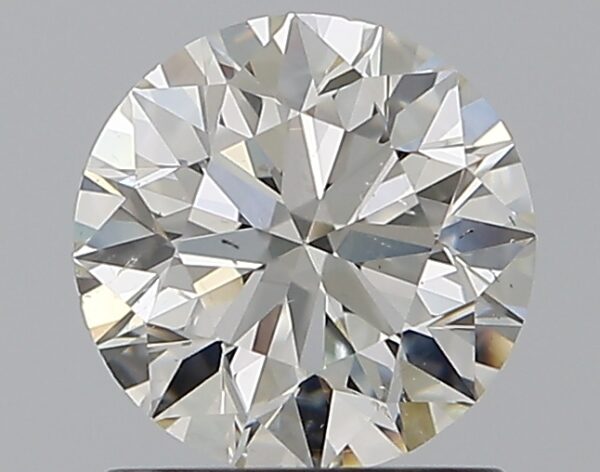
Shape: round
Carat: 1
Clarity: SI1
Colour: J
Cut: EX
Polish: VG
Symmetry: EX
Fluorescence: M
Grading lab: GIA
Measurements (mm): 6.36 x 6.39 x 3.97